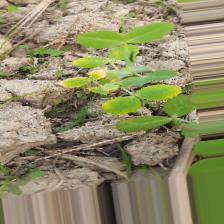
Label: Ascochyta blight